Ramanujan Institute for Advanced Study in Mathematics

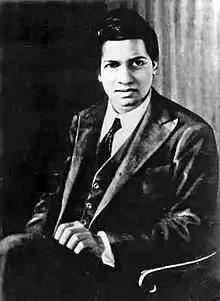
Srinivasa Ramanujan (1887-1920)

The University of Madras was incorporated in 1857 and the Department of Mathematics was an integral part of the university from its beginning. The department developed from its early years to become a centre of research in mathematics with the appointment of R. Vaidyanathaswamy as a Reader in Mathematics in 1927.